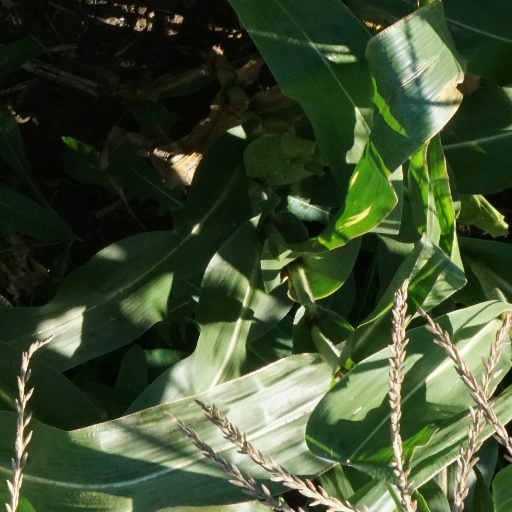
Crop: maize; corn